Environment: real
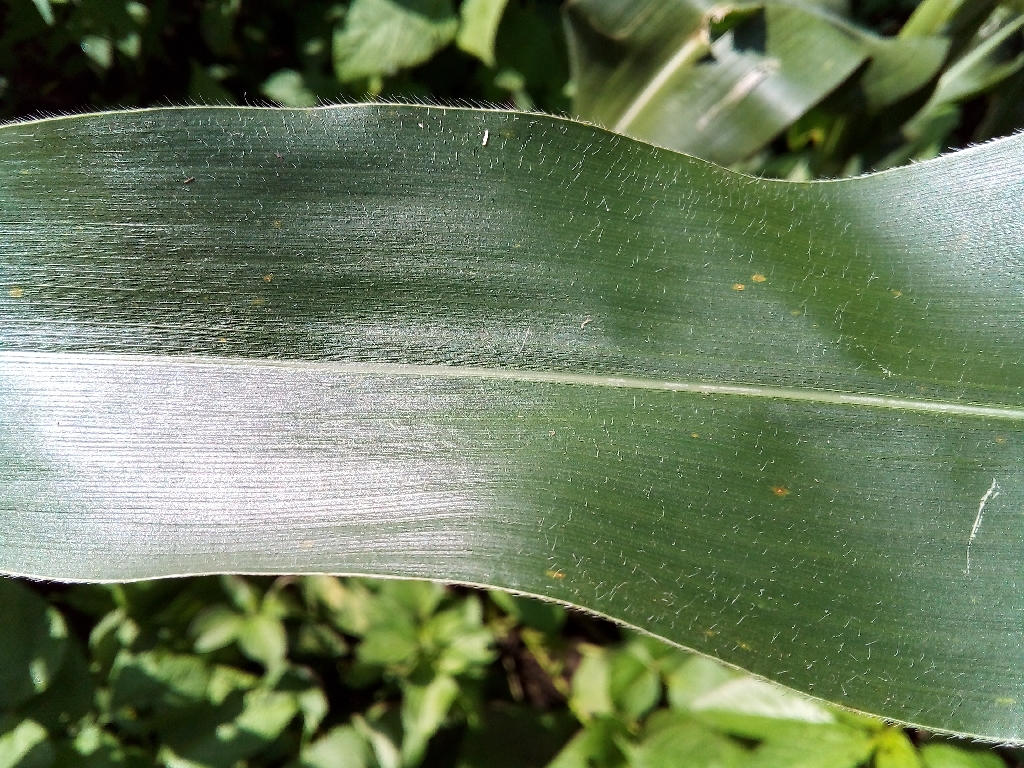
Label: healthy